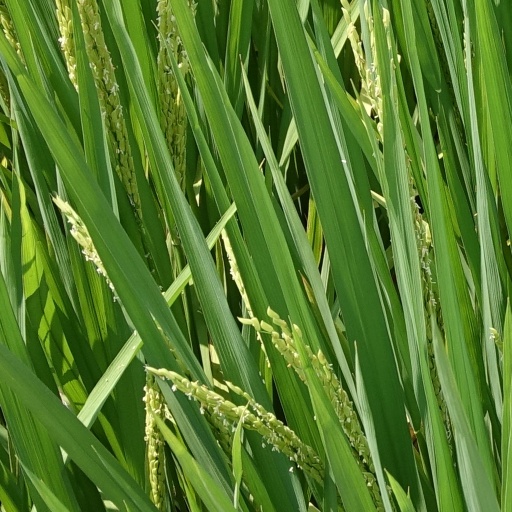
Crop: rice